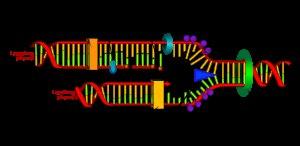
La fourche de réplication est une transformation de la forme de l'ADN. L'ADN prend normalement la forme de deux brins entortillés en double hélice, mais pendant la réplication, cette forme change énormément. En effet, la réplication commence grâce à une ou plusieurs origines de réplication qui sont des séquences de nucléotides spécifiques reconnues par des protéines de réplication. Ces protéines vont s'attacher aux origines de réplication et séparer les deux brins d'ADN ce qui va former un "œil" de réplication. Mais d'autres enzymes interviennent à ce moment-là, les hélicases. Ces enzymes vont se fixer aux extrémités de l’œil de réplication et commencer à dérouler l'ADN et à détacher les deux brins, pour pouvoir augmenter l’œil de réplication. Ce faisant, les hélicases vont transformer les extrémités des yeux de réplication en forme de Y, appelées fourches de réplication.